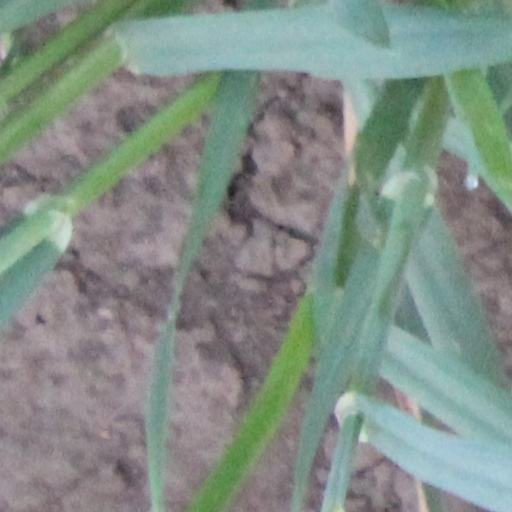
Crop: wheat